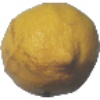
Label: Lemon 1